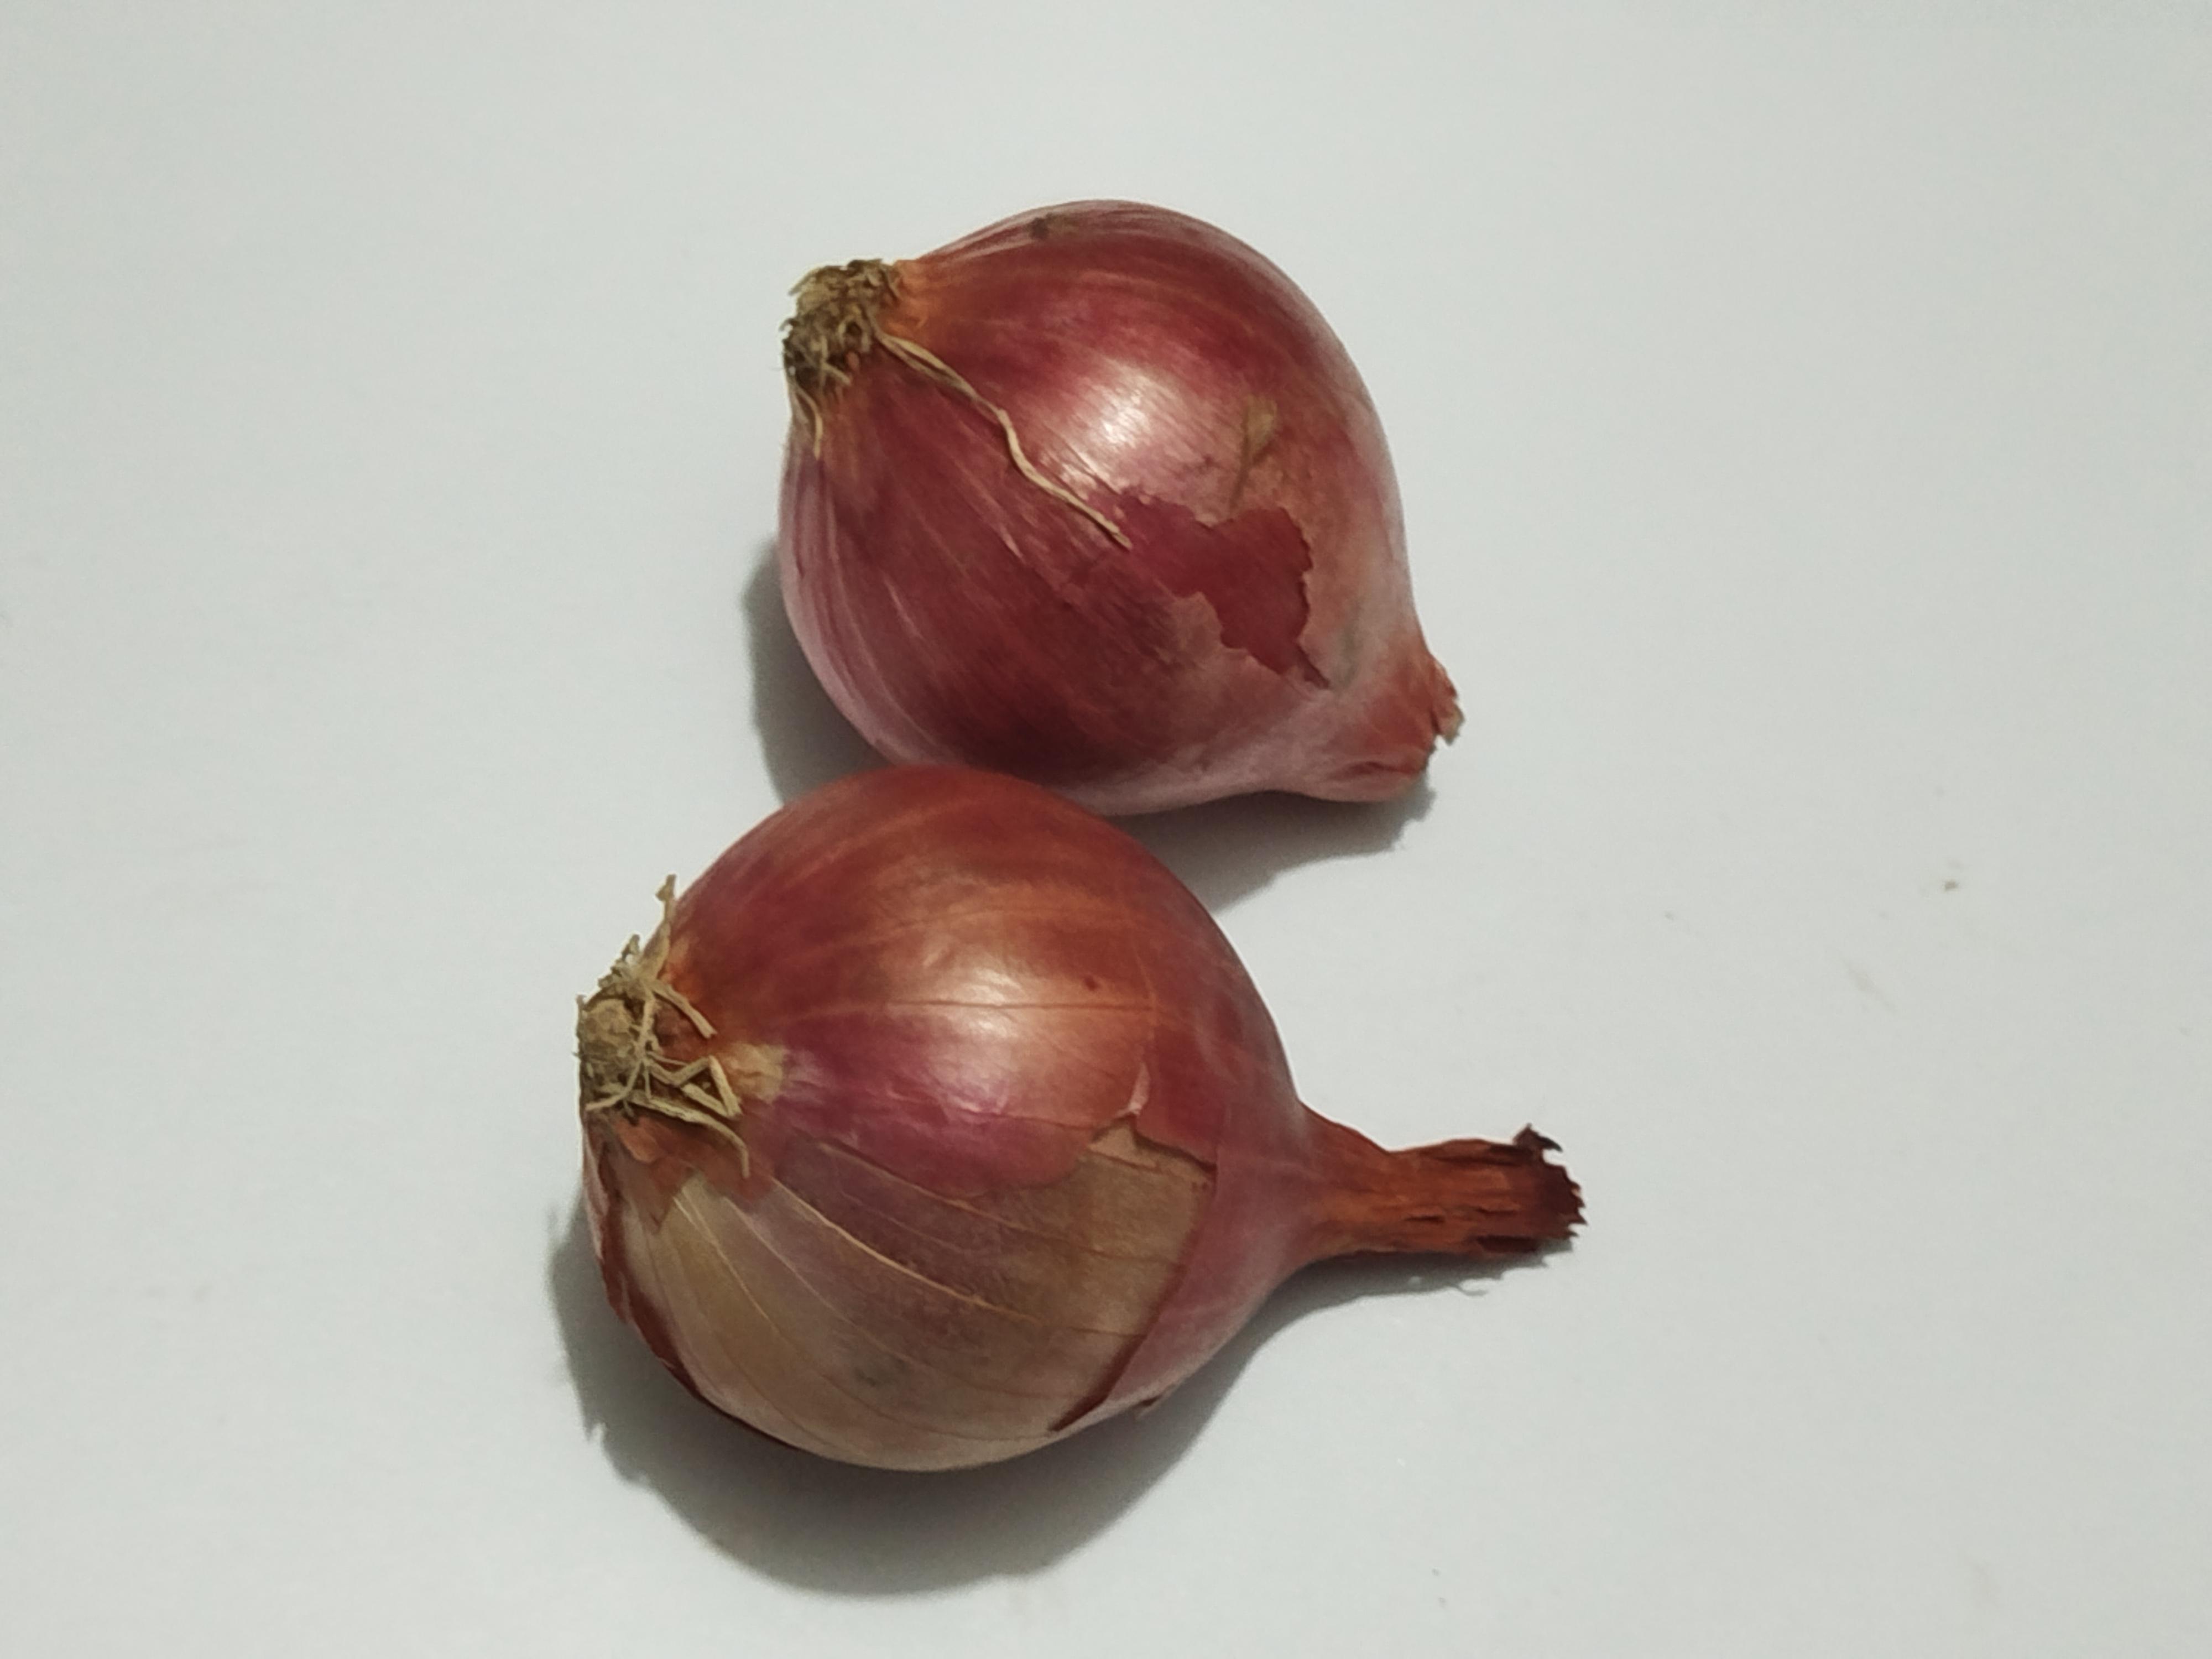
Label: Onion